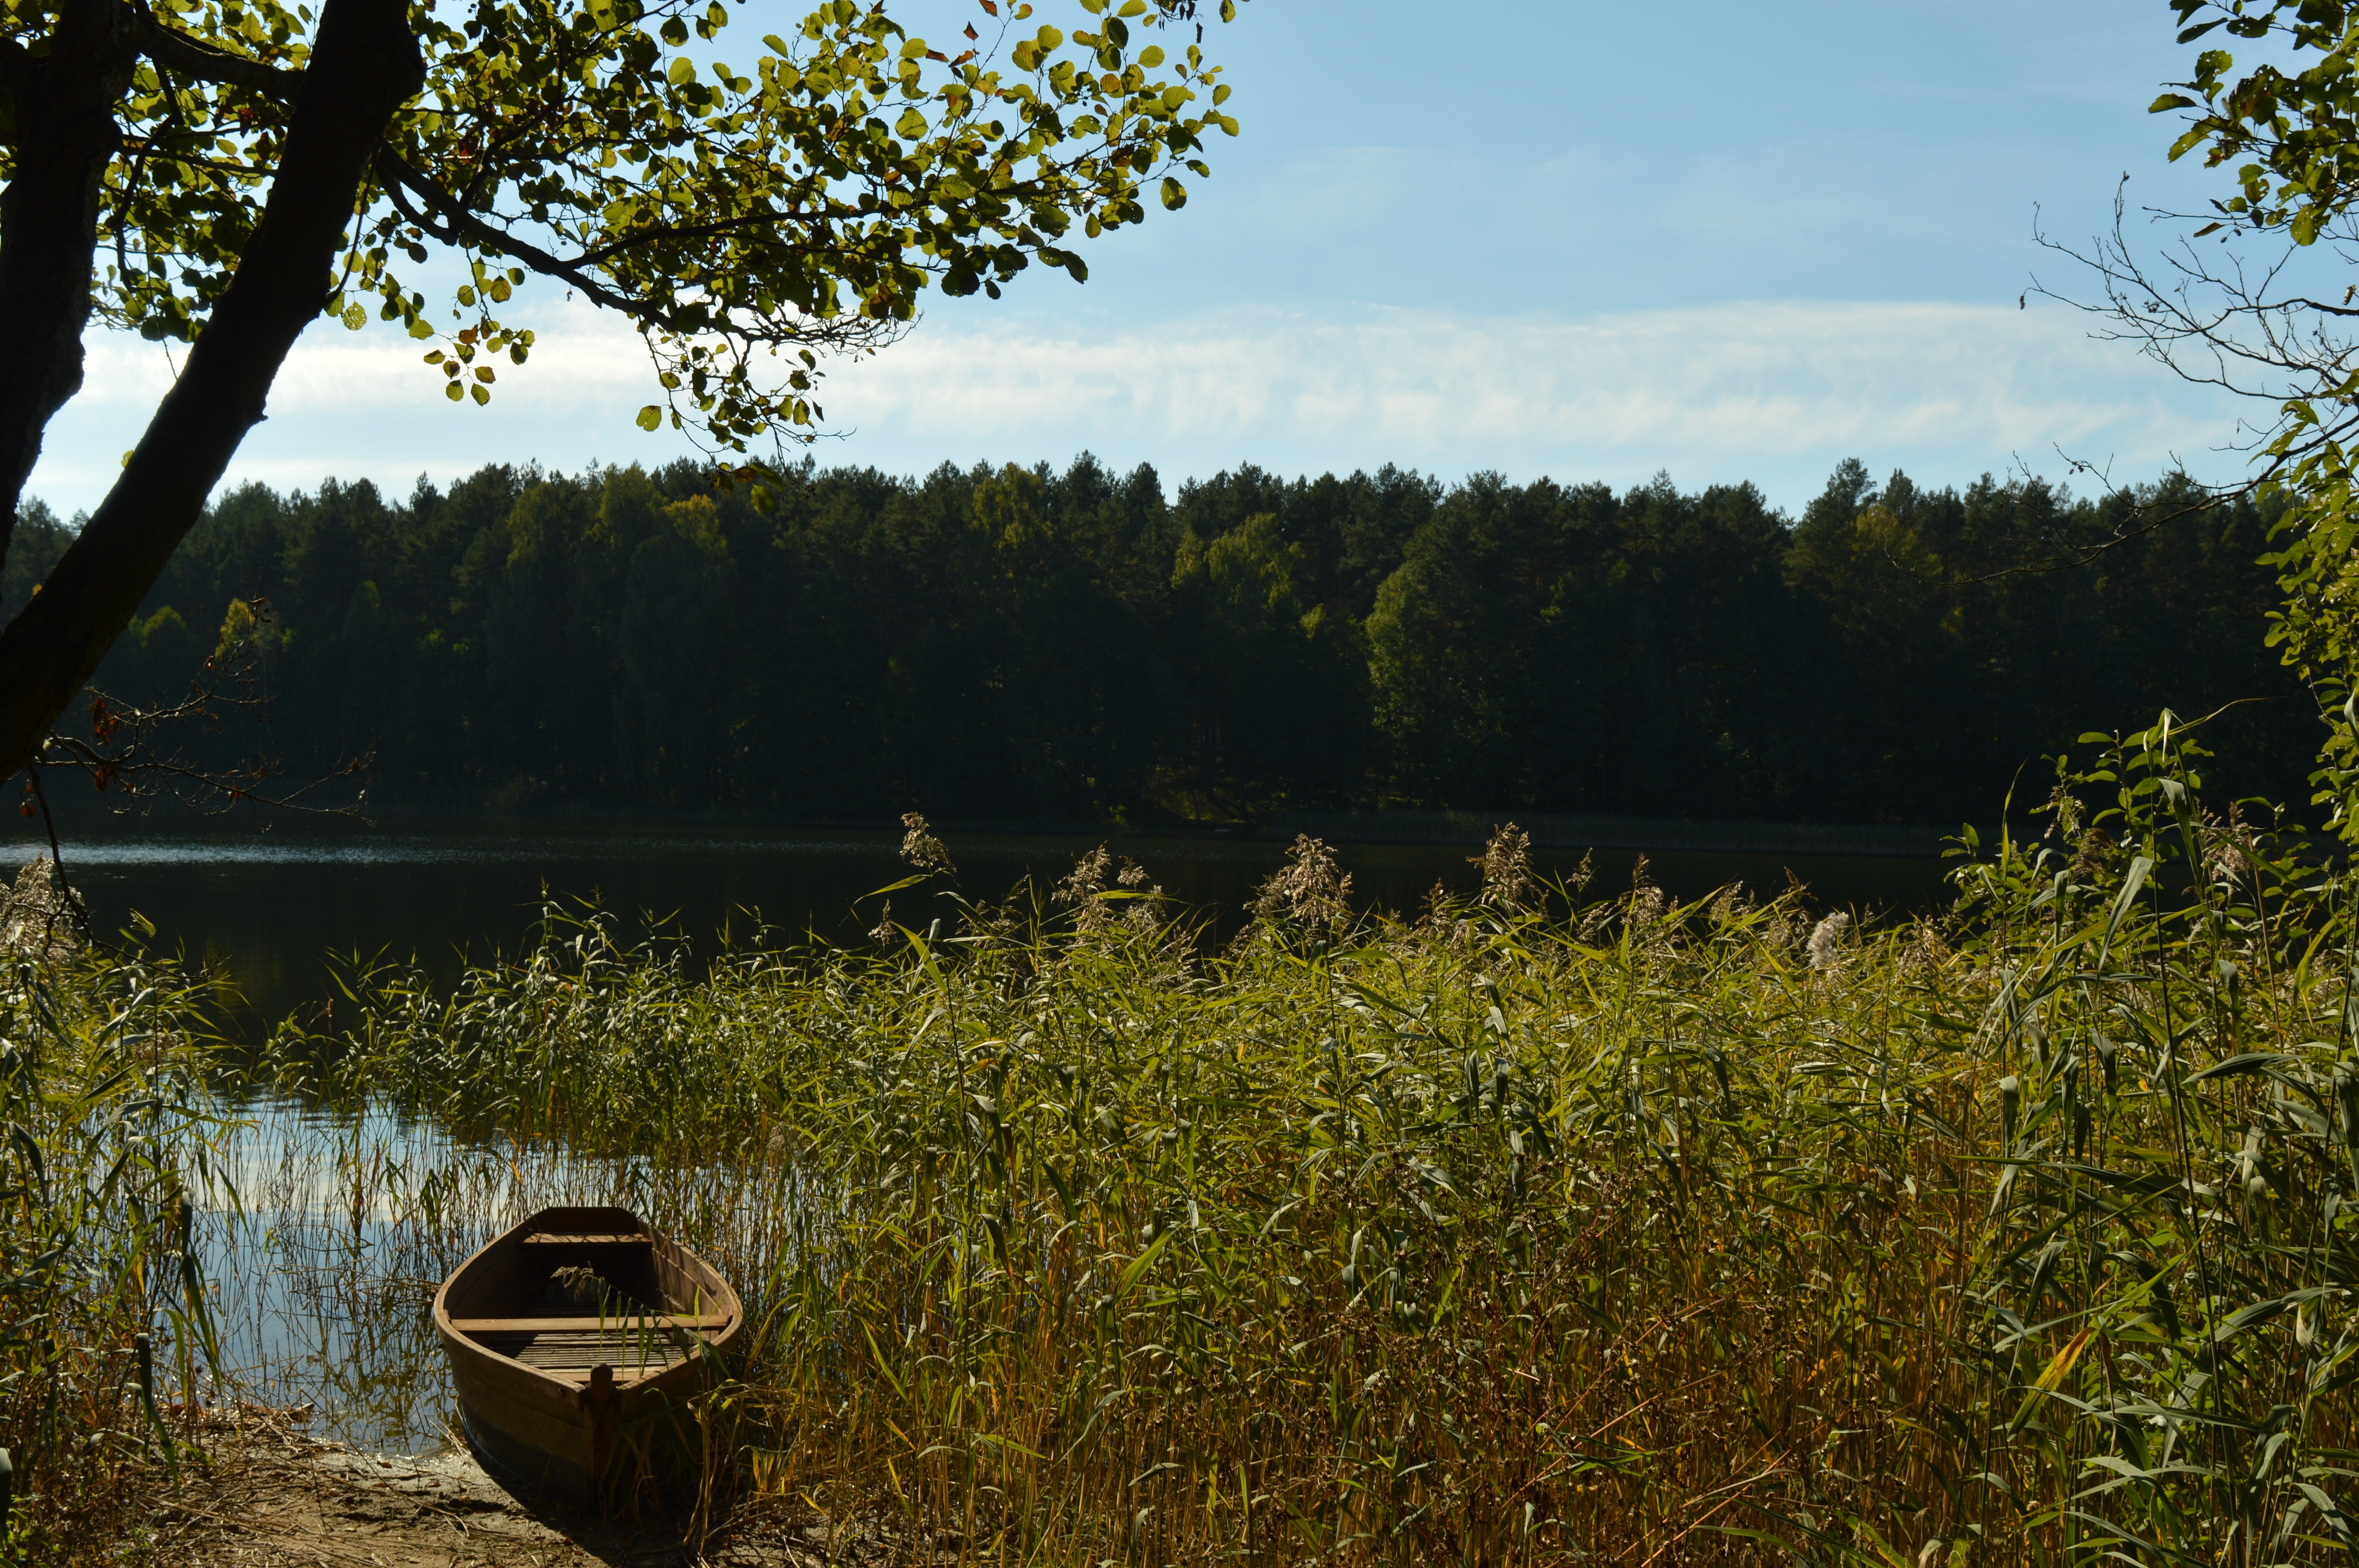
landscape, tree, water, nature, forest, grass, wilderness, plant, meadow, sunlight, morning, leaf, flower, lake, river, pond, boot, green, autumn, holidays, poland, wetland, woodland, habitat, waters, masuria, recovery, rural area, natural environment, woody plant